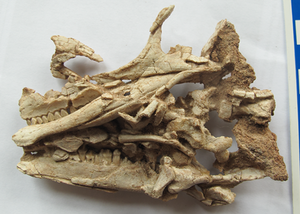
Gongbusaurus est un genre éteint d'ornithischiens, mal connu, peut-être un dinosaure